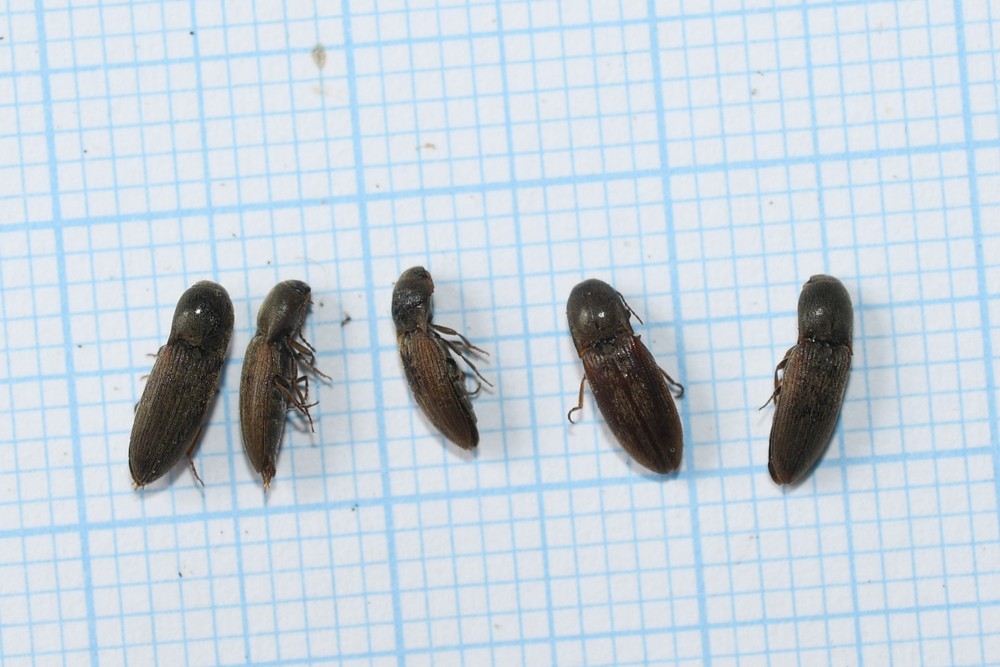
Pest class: clickbeetles_wireworms